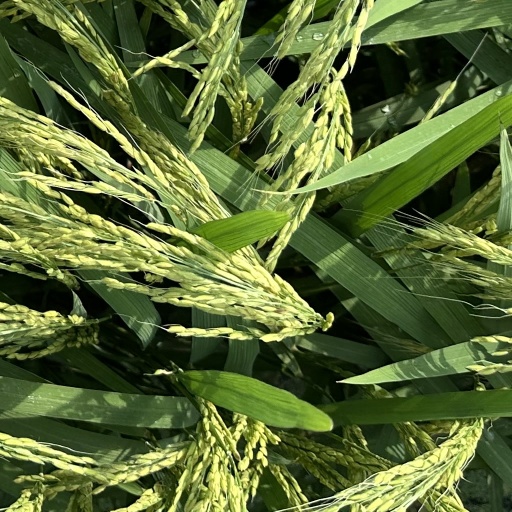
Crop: rice